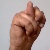
The image shows a hand gesture representing the letter 'N' in Indian Sign Language.